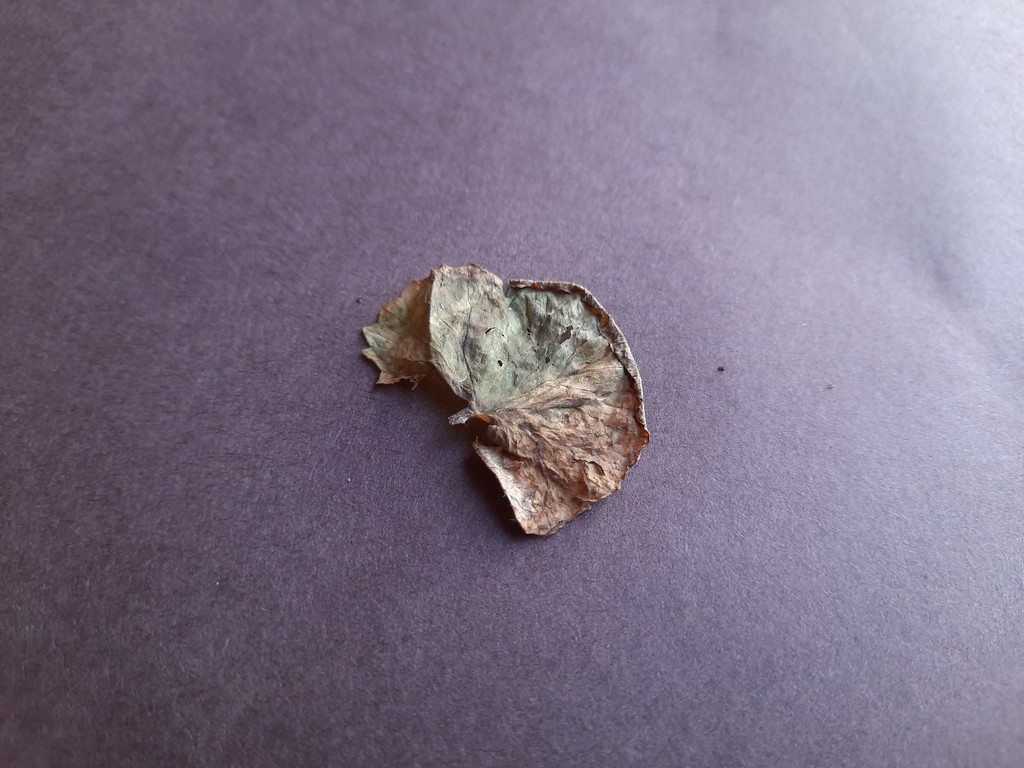
Label: Dried